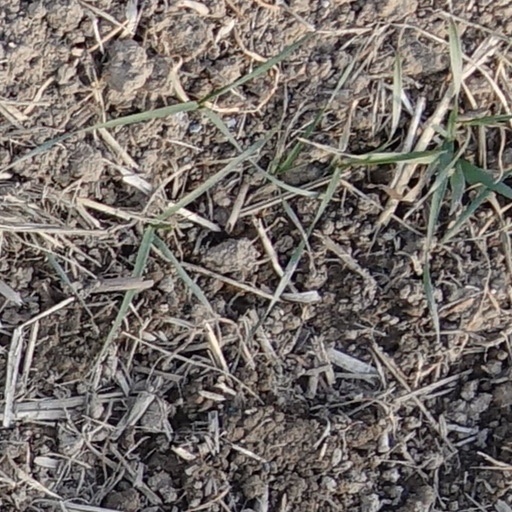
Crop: wheat